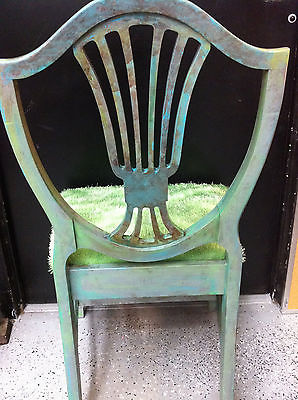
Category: chair